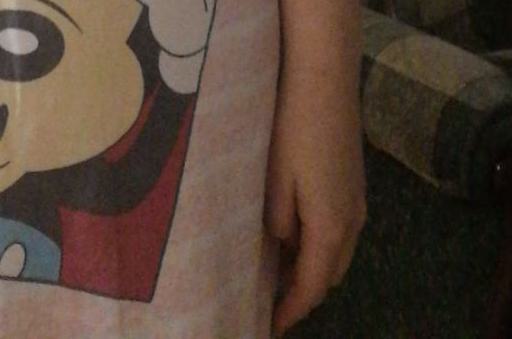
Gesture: no_gesture